Tant sari

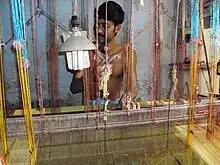
Tant sari in making, near Bishnupur, Bankura.

Weaving of tant sari is famous and an age old crafting of Bengal. The craftsmen deftly weave the cotton to thread which is woven to tant sari. Two shuttles are used for this purpose. Traditionally, handlooms were used by the weavers, which have today been largely replaced by power looms to weave these saris.